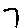
Label: 7